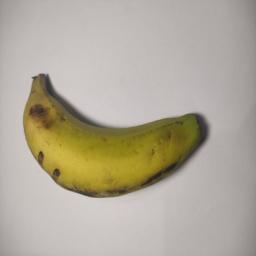
Banana variety: Sagor Kola